Erez Markovich

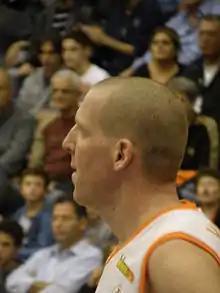

Erez Markovich (born July 10, 1978) is an Israeli former basketball player who played the center position. He played in the Jeep Élite league, in the Israeli Basketball Premier League, and for the Israeli national basketball team.